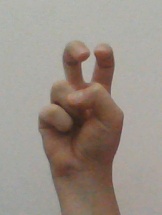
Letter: toot